Sejm of Central Lithuania

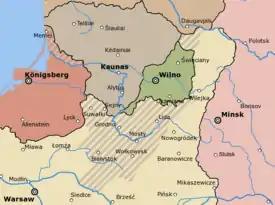
The Republic of Central Lithuania (shown in green)

In the aftermath of the Żeligowski's Mutiny aimed against Lithuania, a new state was created by general Lucjan Żeligowski in Vilnius Region in October 1920. The new Republic of Central Lithuania depended on Poland's economic and military support and was governed by Polish military representatives.